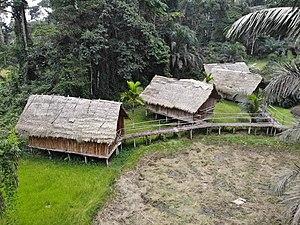
Cabane aménagées, foret Oveng, Sud Cameroun
Oveng est une commune du Cameroun située dans la région du Sud et le département du Dja-et-Lobo. La limite sud de la commune est constituée par la frontière entre le Cameroun et le Gabon.
Oveng est un village du Cameroun, situé dans la commune de Nkolmetet, le département du Nyong-et-So'o et la Région du Centre.